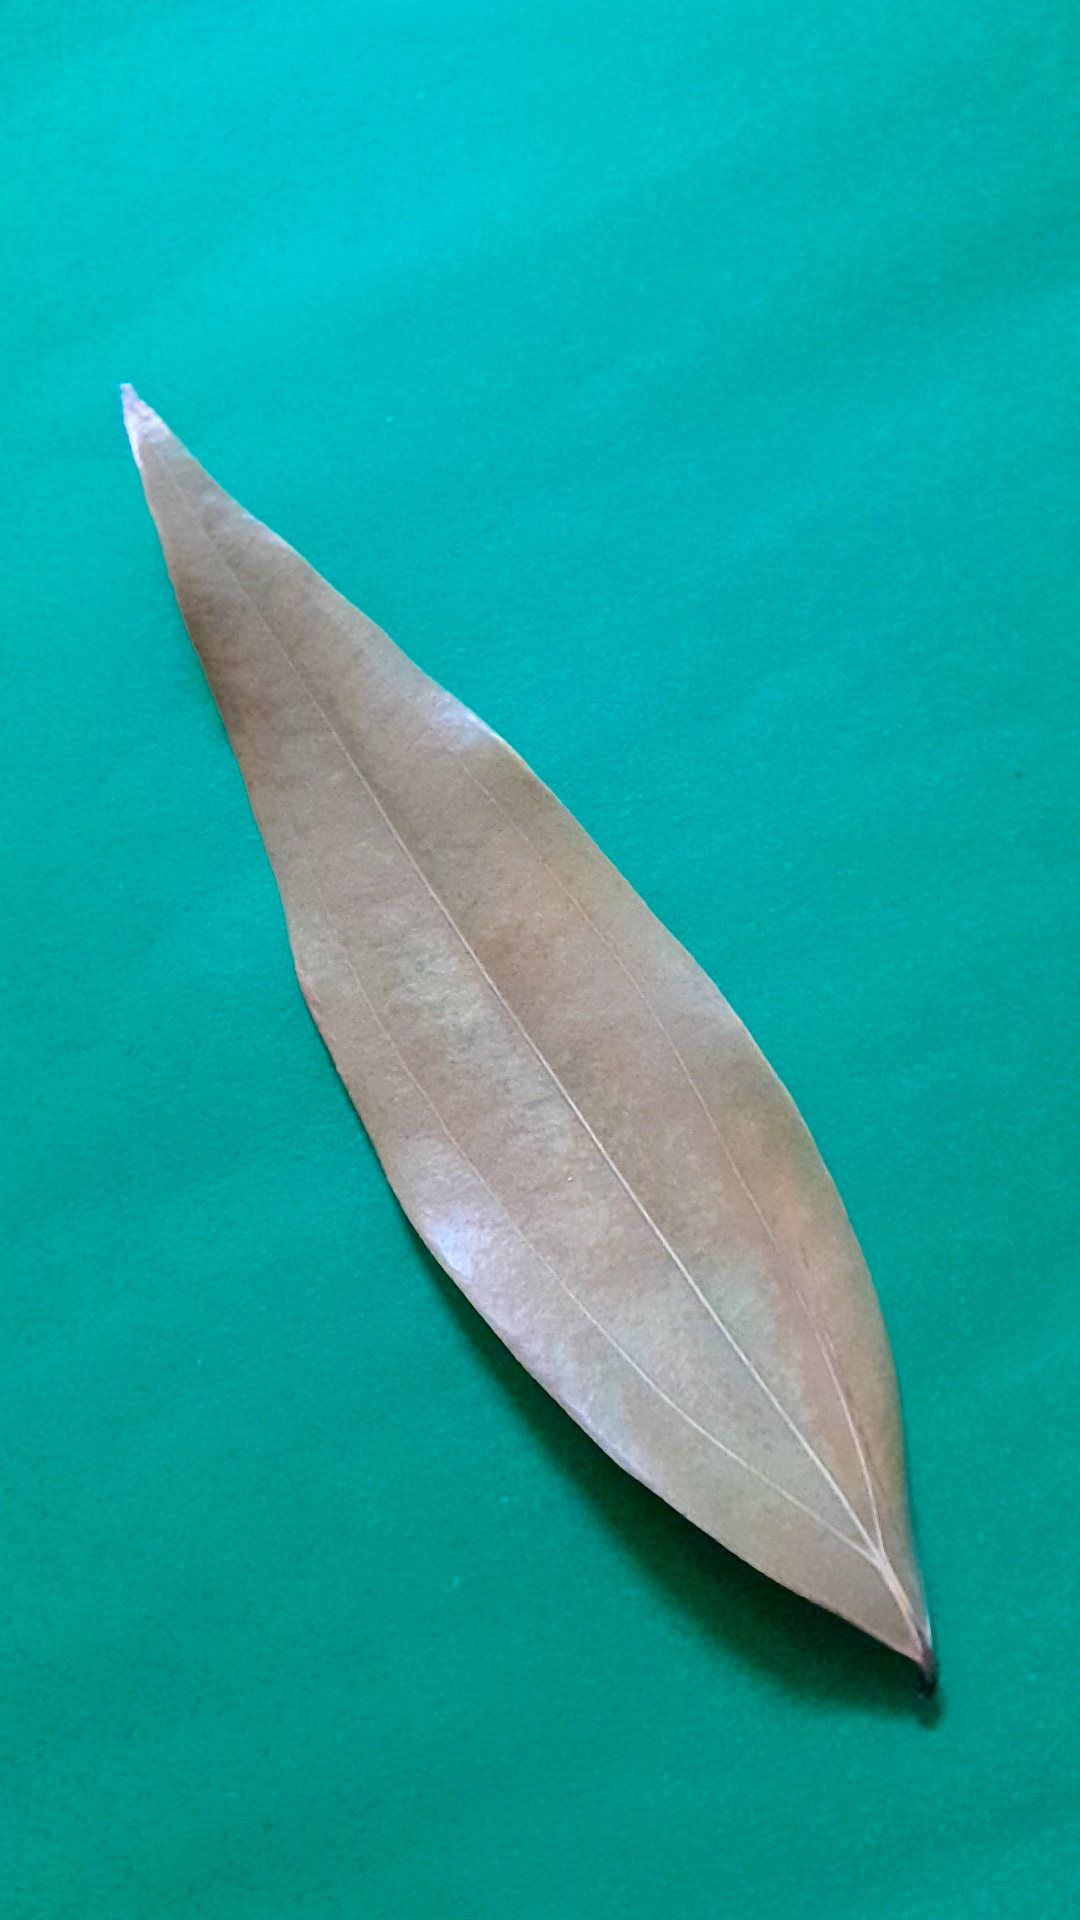
Label: Dry Leaf